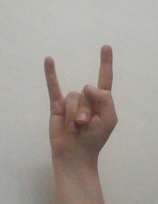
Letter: la